Giacomo Zani

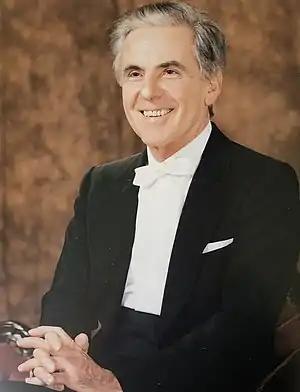
Giacomo Zani

Giacomo Zani (9 July 1932 – 17 June 2021) was an Italian conductor and musicologist.